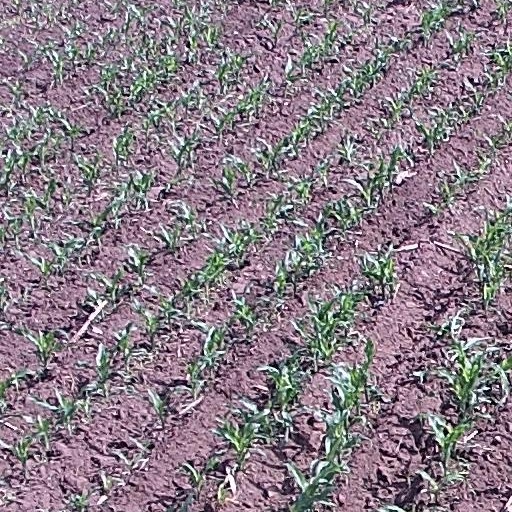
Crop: maize; corn